Senate of the Republic (Mexico)

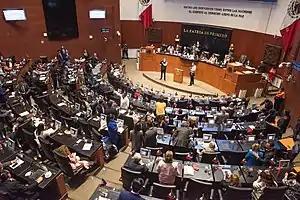
The session hall of the Chamber of Senators of Congress of the Union of Mexico.

In Spanish, it is conventional to refer to each legislature by the Roman numeral of its term. The current session (from 2024 to 2027) is the LXVI Legislatura ("66th Legislature").